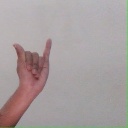
अक्षर: य